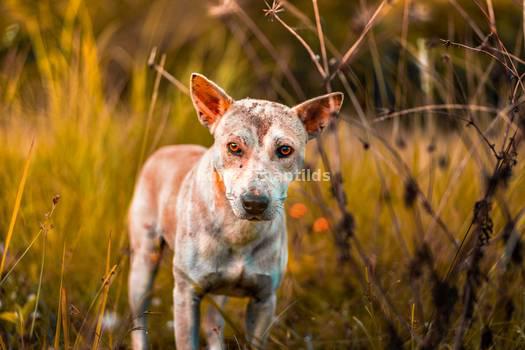
Label: Watermark